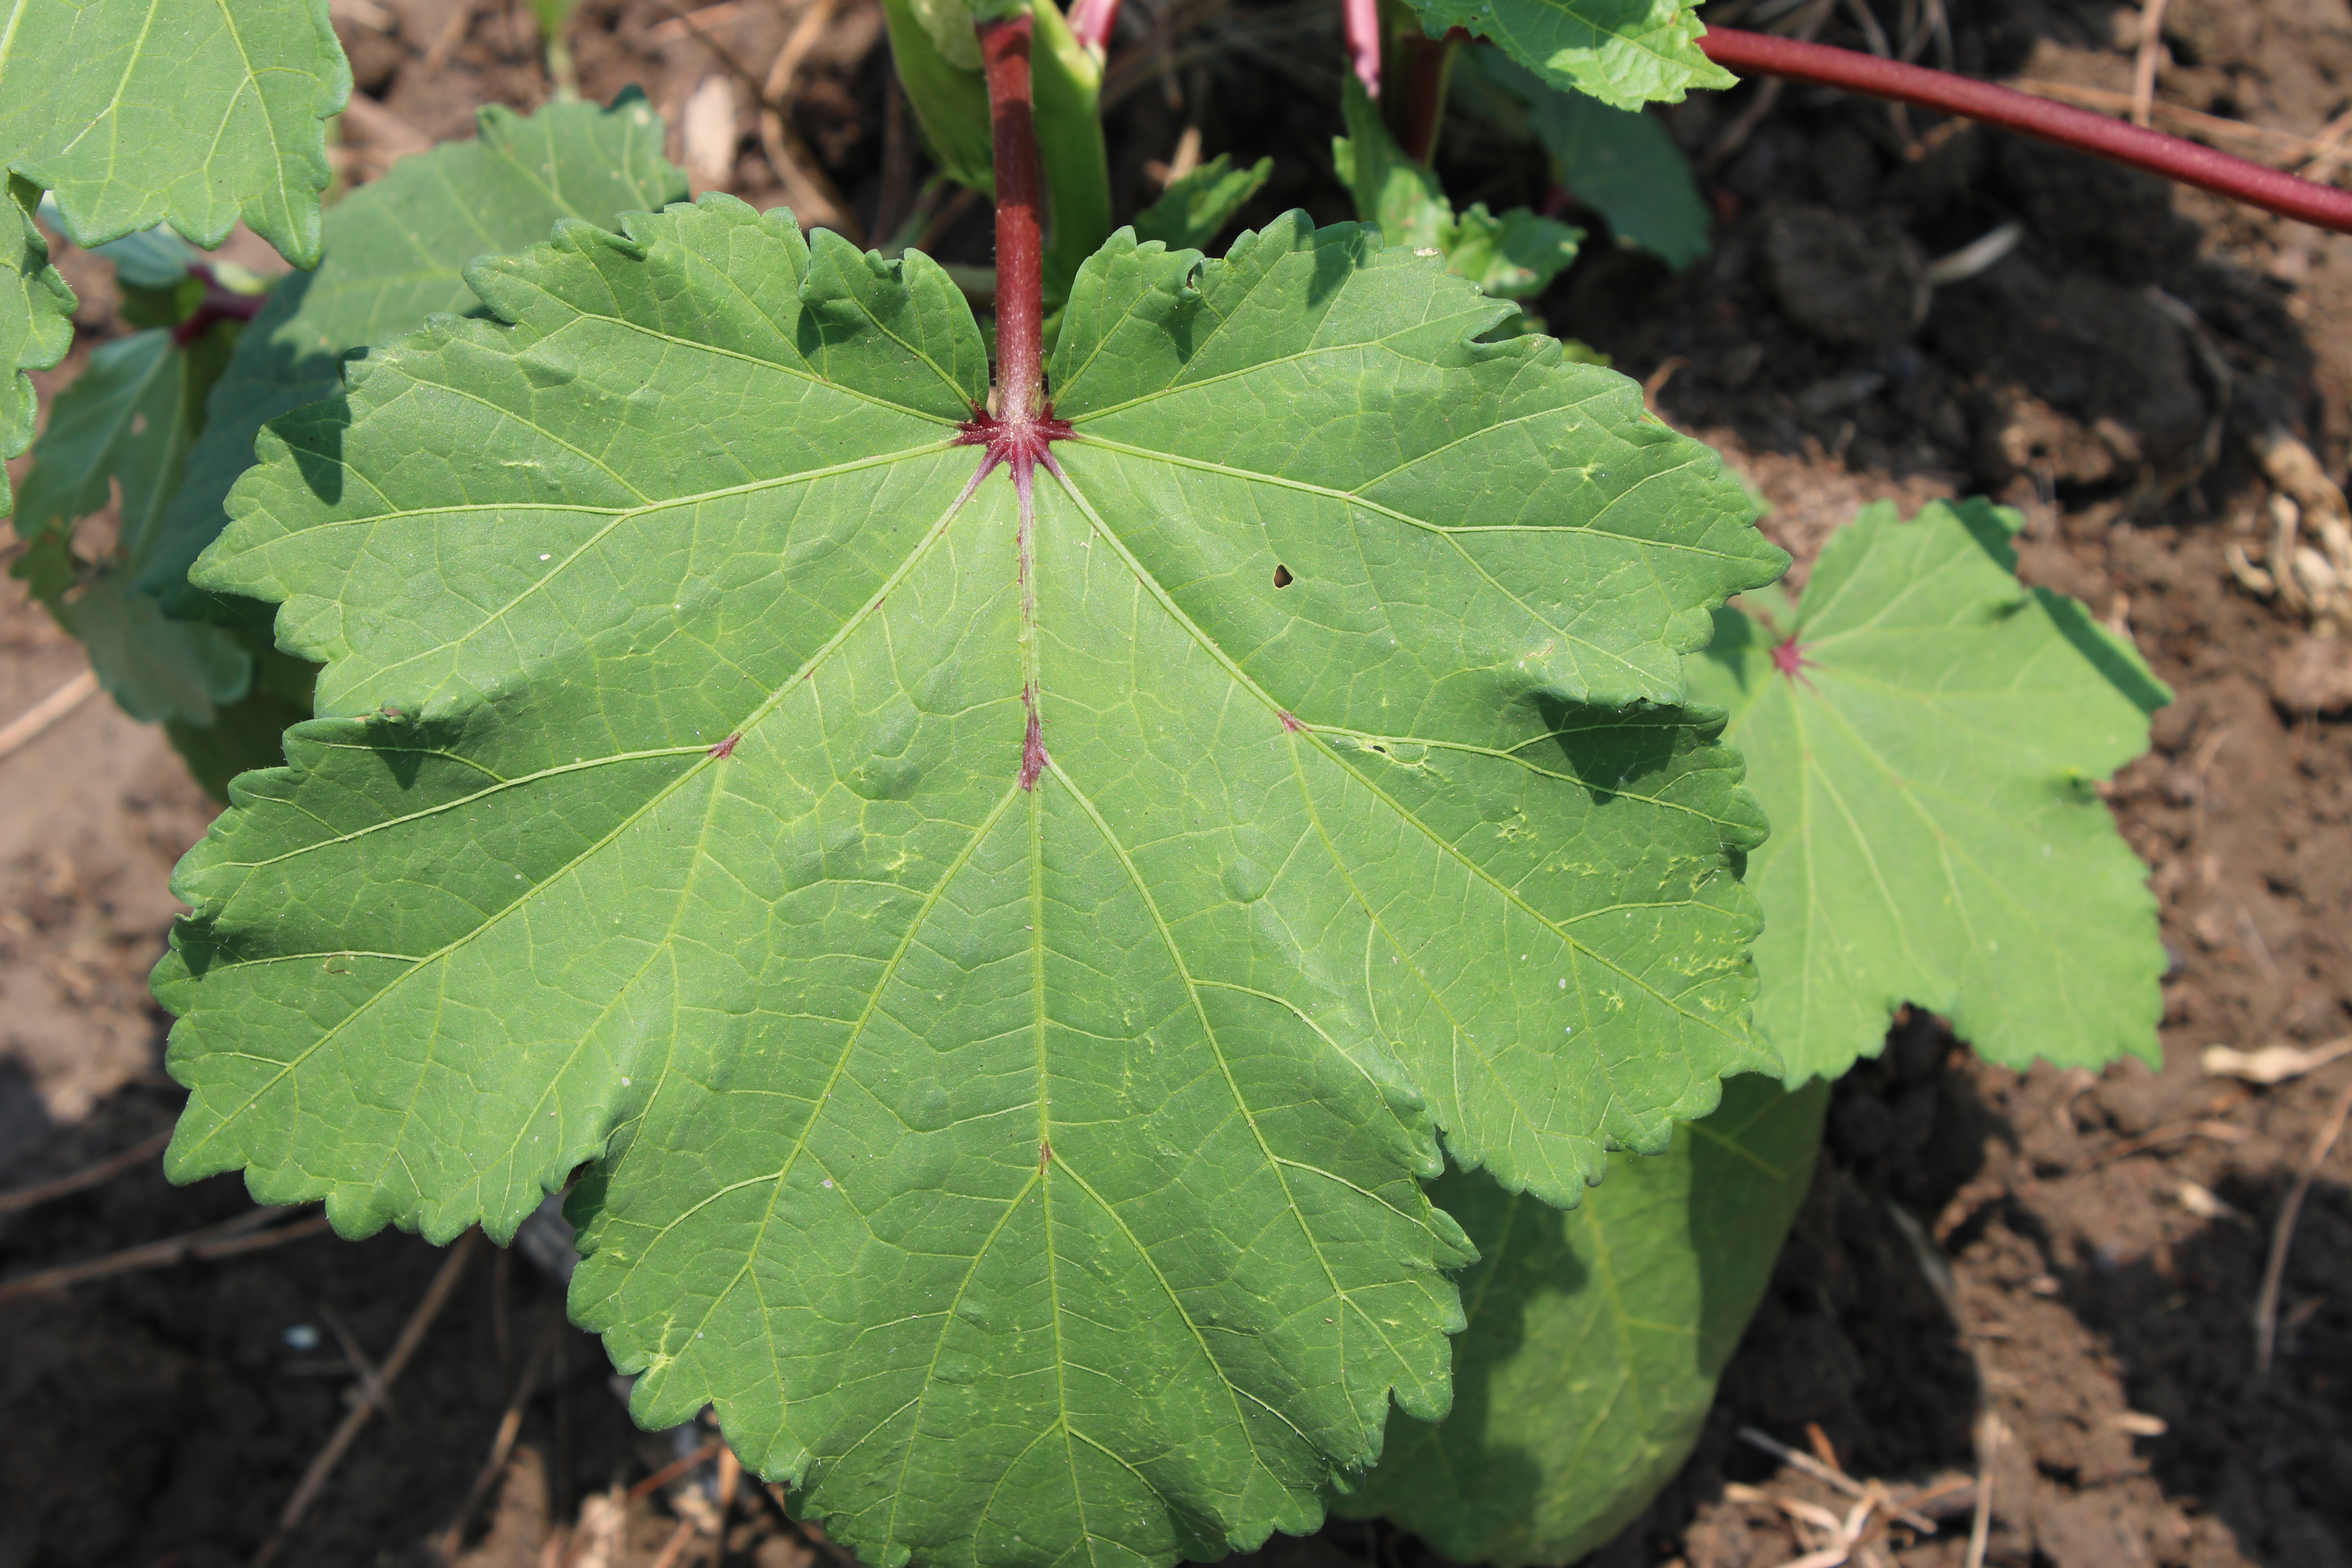
Label: Alternaria Leaf Spot